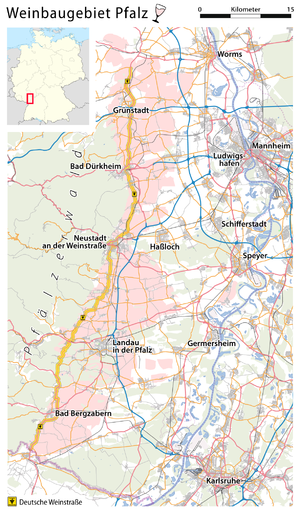
L’œnotourisme, ou tourisme vitivinicole et œnologique, est une forme de tourisme d'agrément qui repose sur la découverte des régions viticoles et leurs productions ; c'est une forme de tourisme rural et d'agritourisme. Pour le programme européen Vintur, le produit œnotourisme consiste à l’intégration sous un même concept thématique des ressources et services touristiques d’intérêt, existants ou potentiels, dans une zone vitivinicole.
La Deutsche Weinstraße, longue d'environ 85 kilomètres, parcourt les principaux villages et villes viticoles de la région Rhénanie-Palatinat. Du nord au sud, elle traverse les communes à partir de Schweigen-Rechtenbach, près de Bad Bergzabern et jusqu'à Bockenheim an der Weinstraße. La route est l’une des plus célèbres routes de vacances d’Allemagne. Elle traverse la deuxième plus grande région viticole d'Allemagne. De nombreux villages viticoles longent les routes fédérales 38 et 271, anciennement la route 81 du Premier Empire.